Alice Cooper (band)

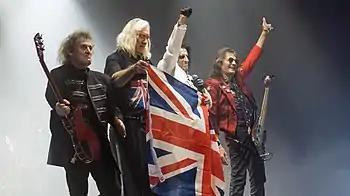
The four surviving original members of Alice Cooper at Wembley Arena in November 2017

While occasionally performing with one another and Glen Buxton, they would not reunite with Alice until October 23, 1999, at the second Glen Buxton Memorial Weekend for a show at CoopersTown in Phoenix (Buxton having died in 1997). They reunited for another show, with Steve Hunter on guitar, on December 16, 2010, at the Dodge Theatre in Phoenix. This lineup would perform together again (televised) on March 14, 2011, at the induction of the original Alice Cooper group into the Rock and Roll Hall of Fame, as well as on May 11, 2011, at London's Battersea Power Station at the Jägermeister Ice Cold 4D event (webcast). Bruce, Dunaway and Smith appeared on three tracks they co-wrote on Alice's 2011 album "Welcome 2 My Nightmare".